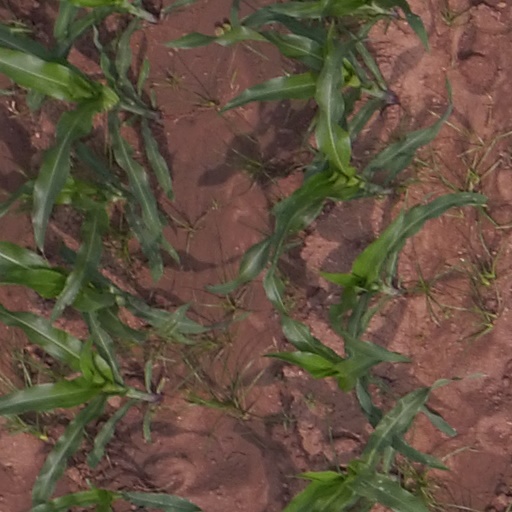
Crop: maize; corn